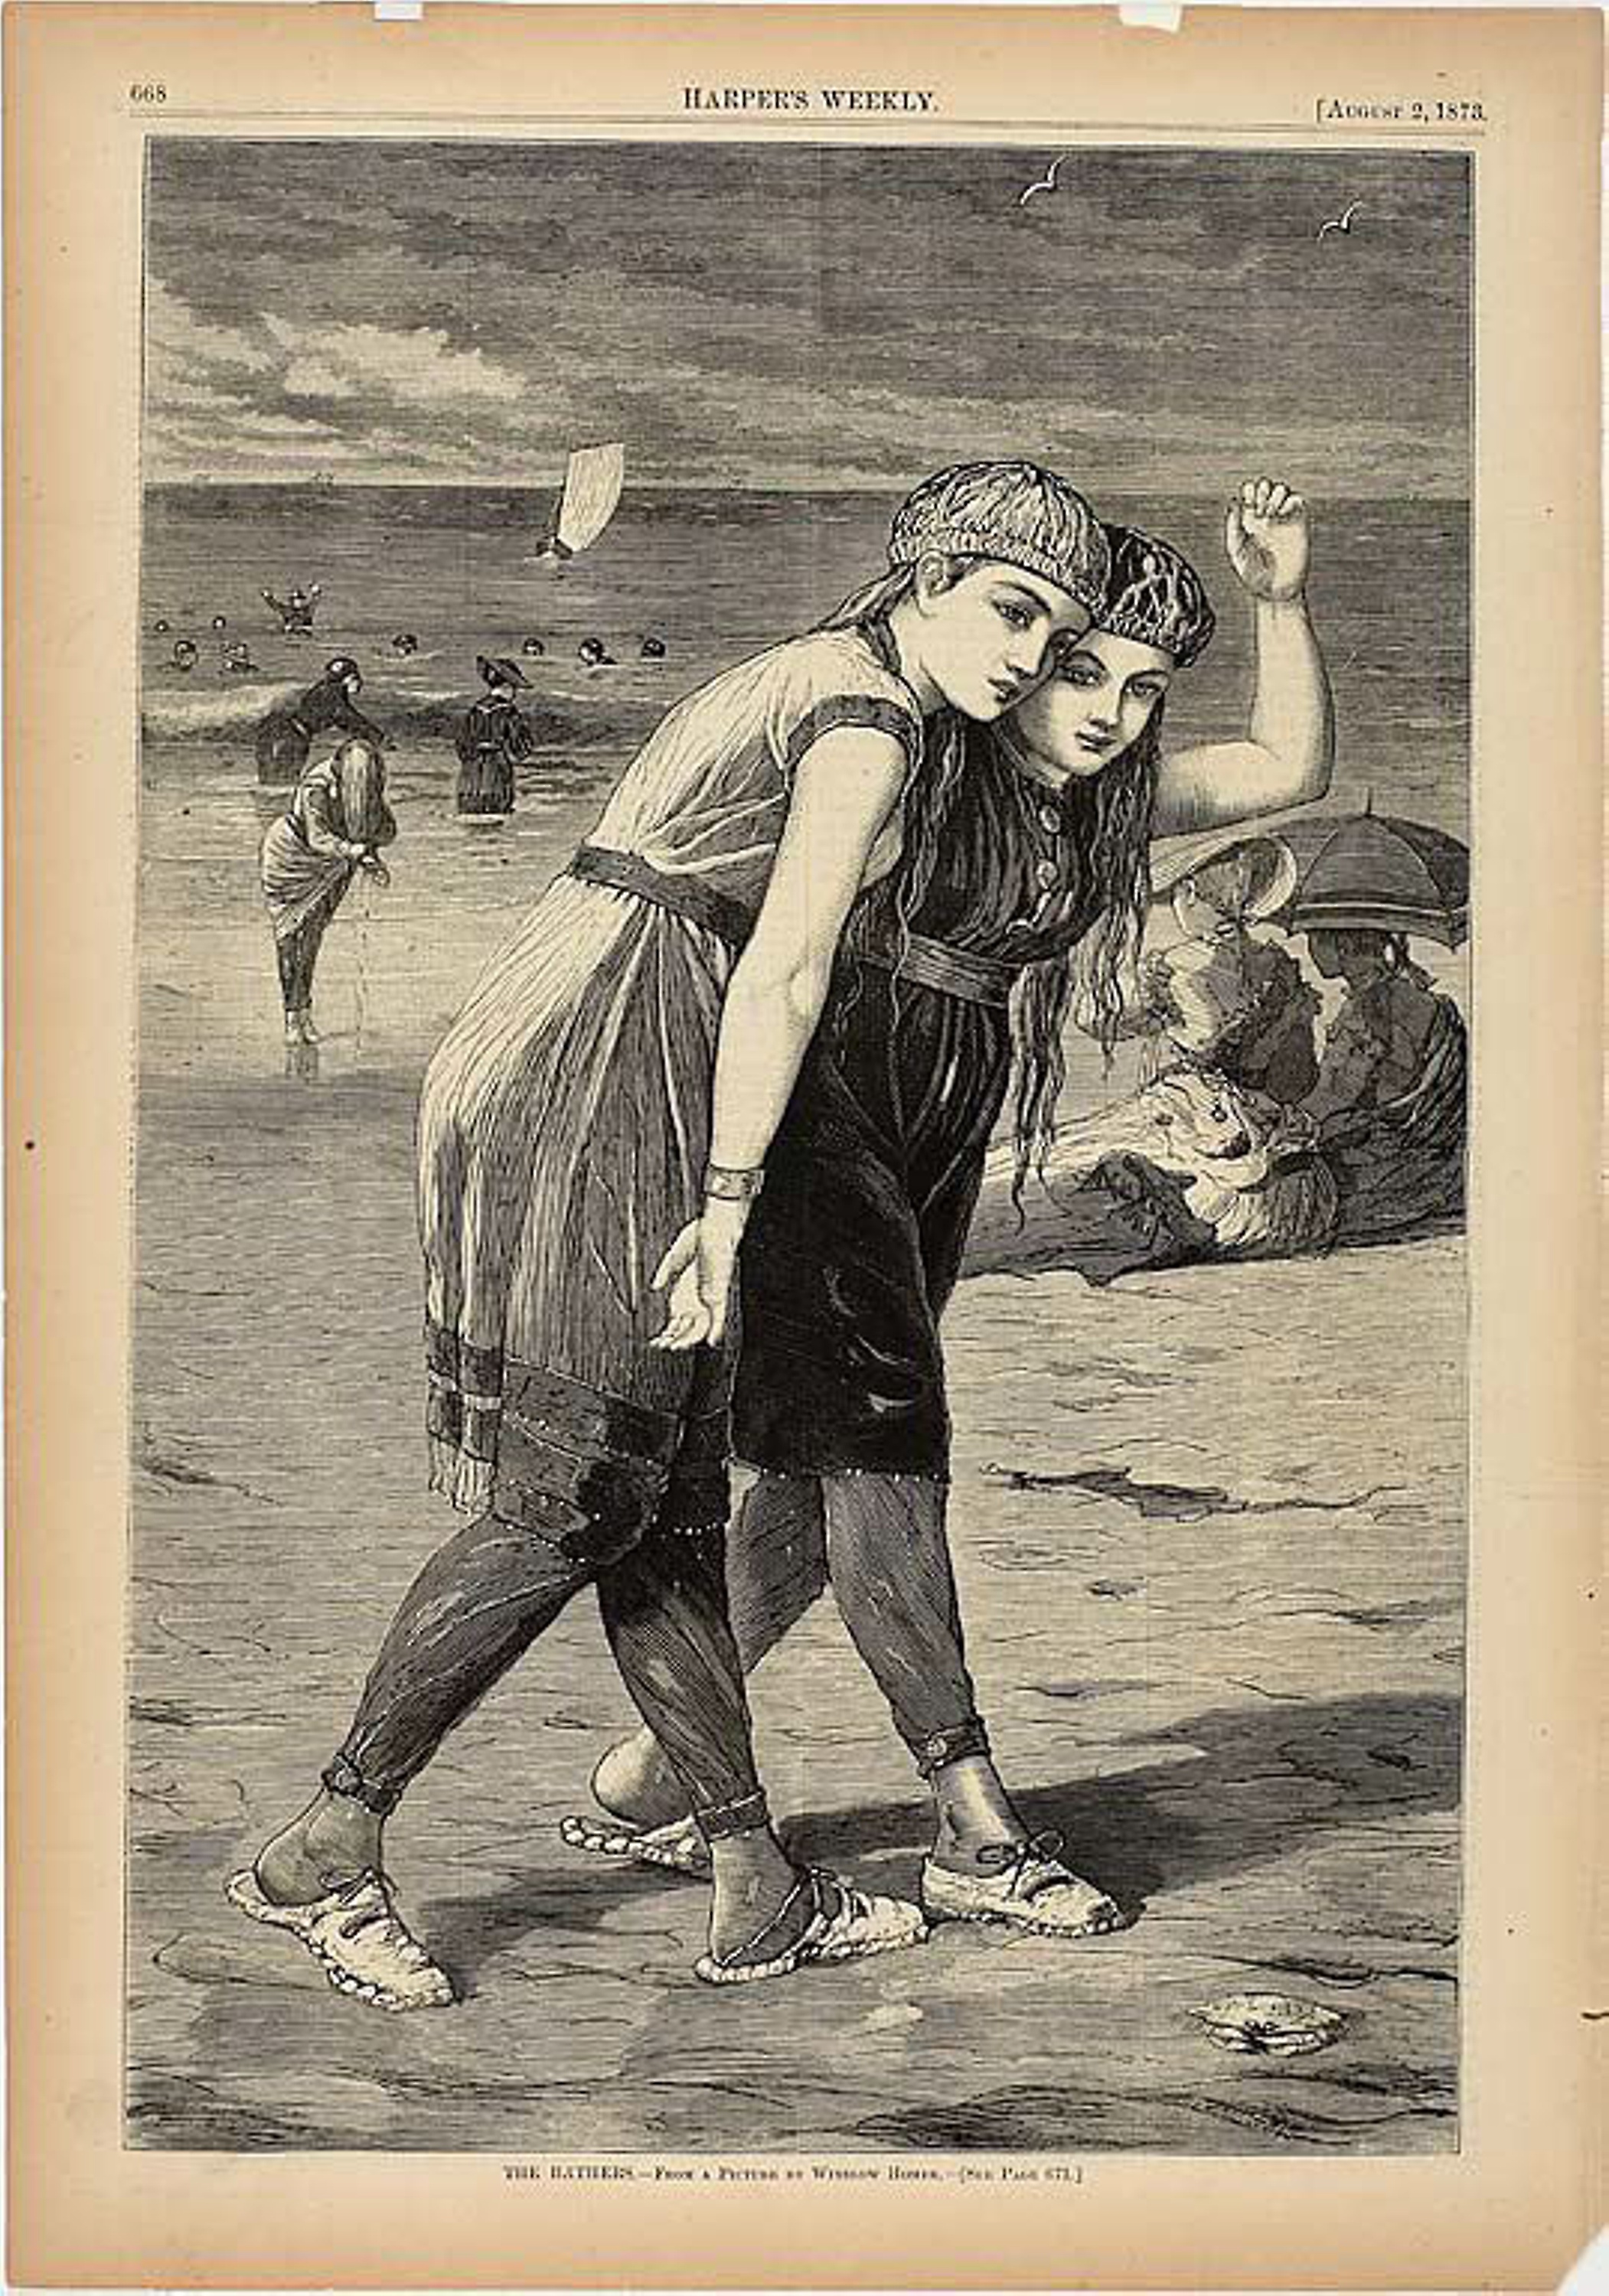
mammal, art, human behavior, picture frame, visual arts, illustration